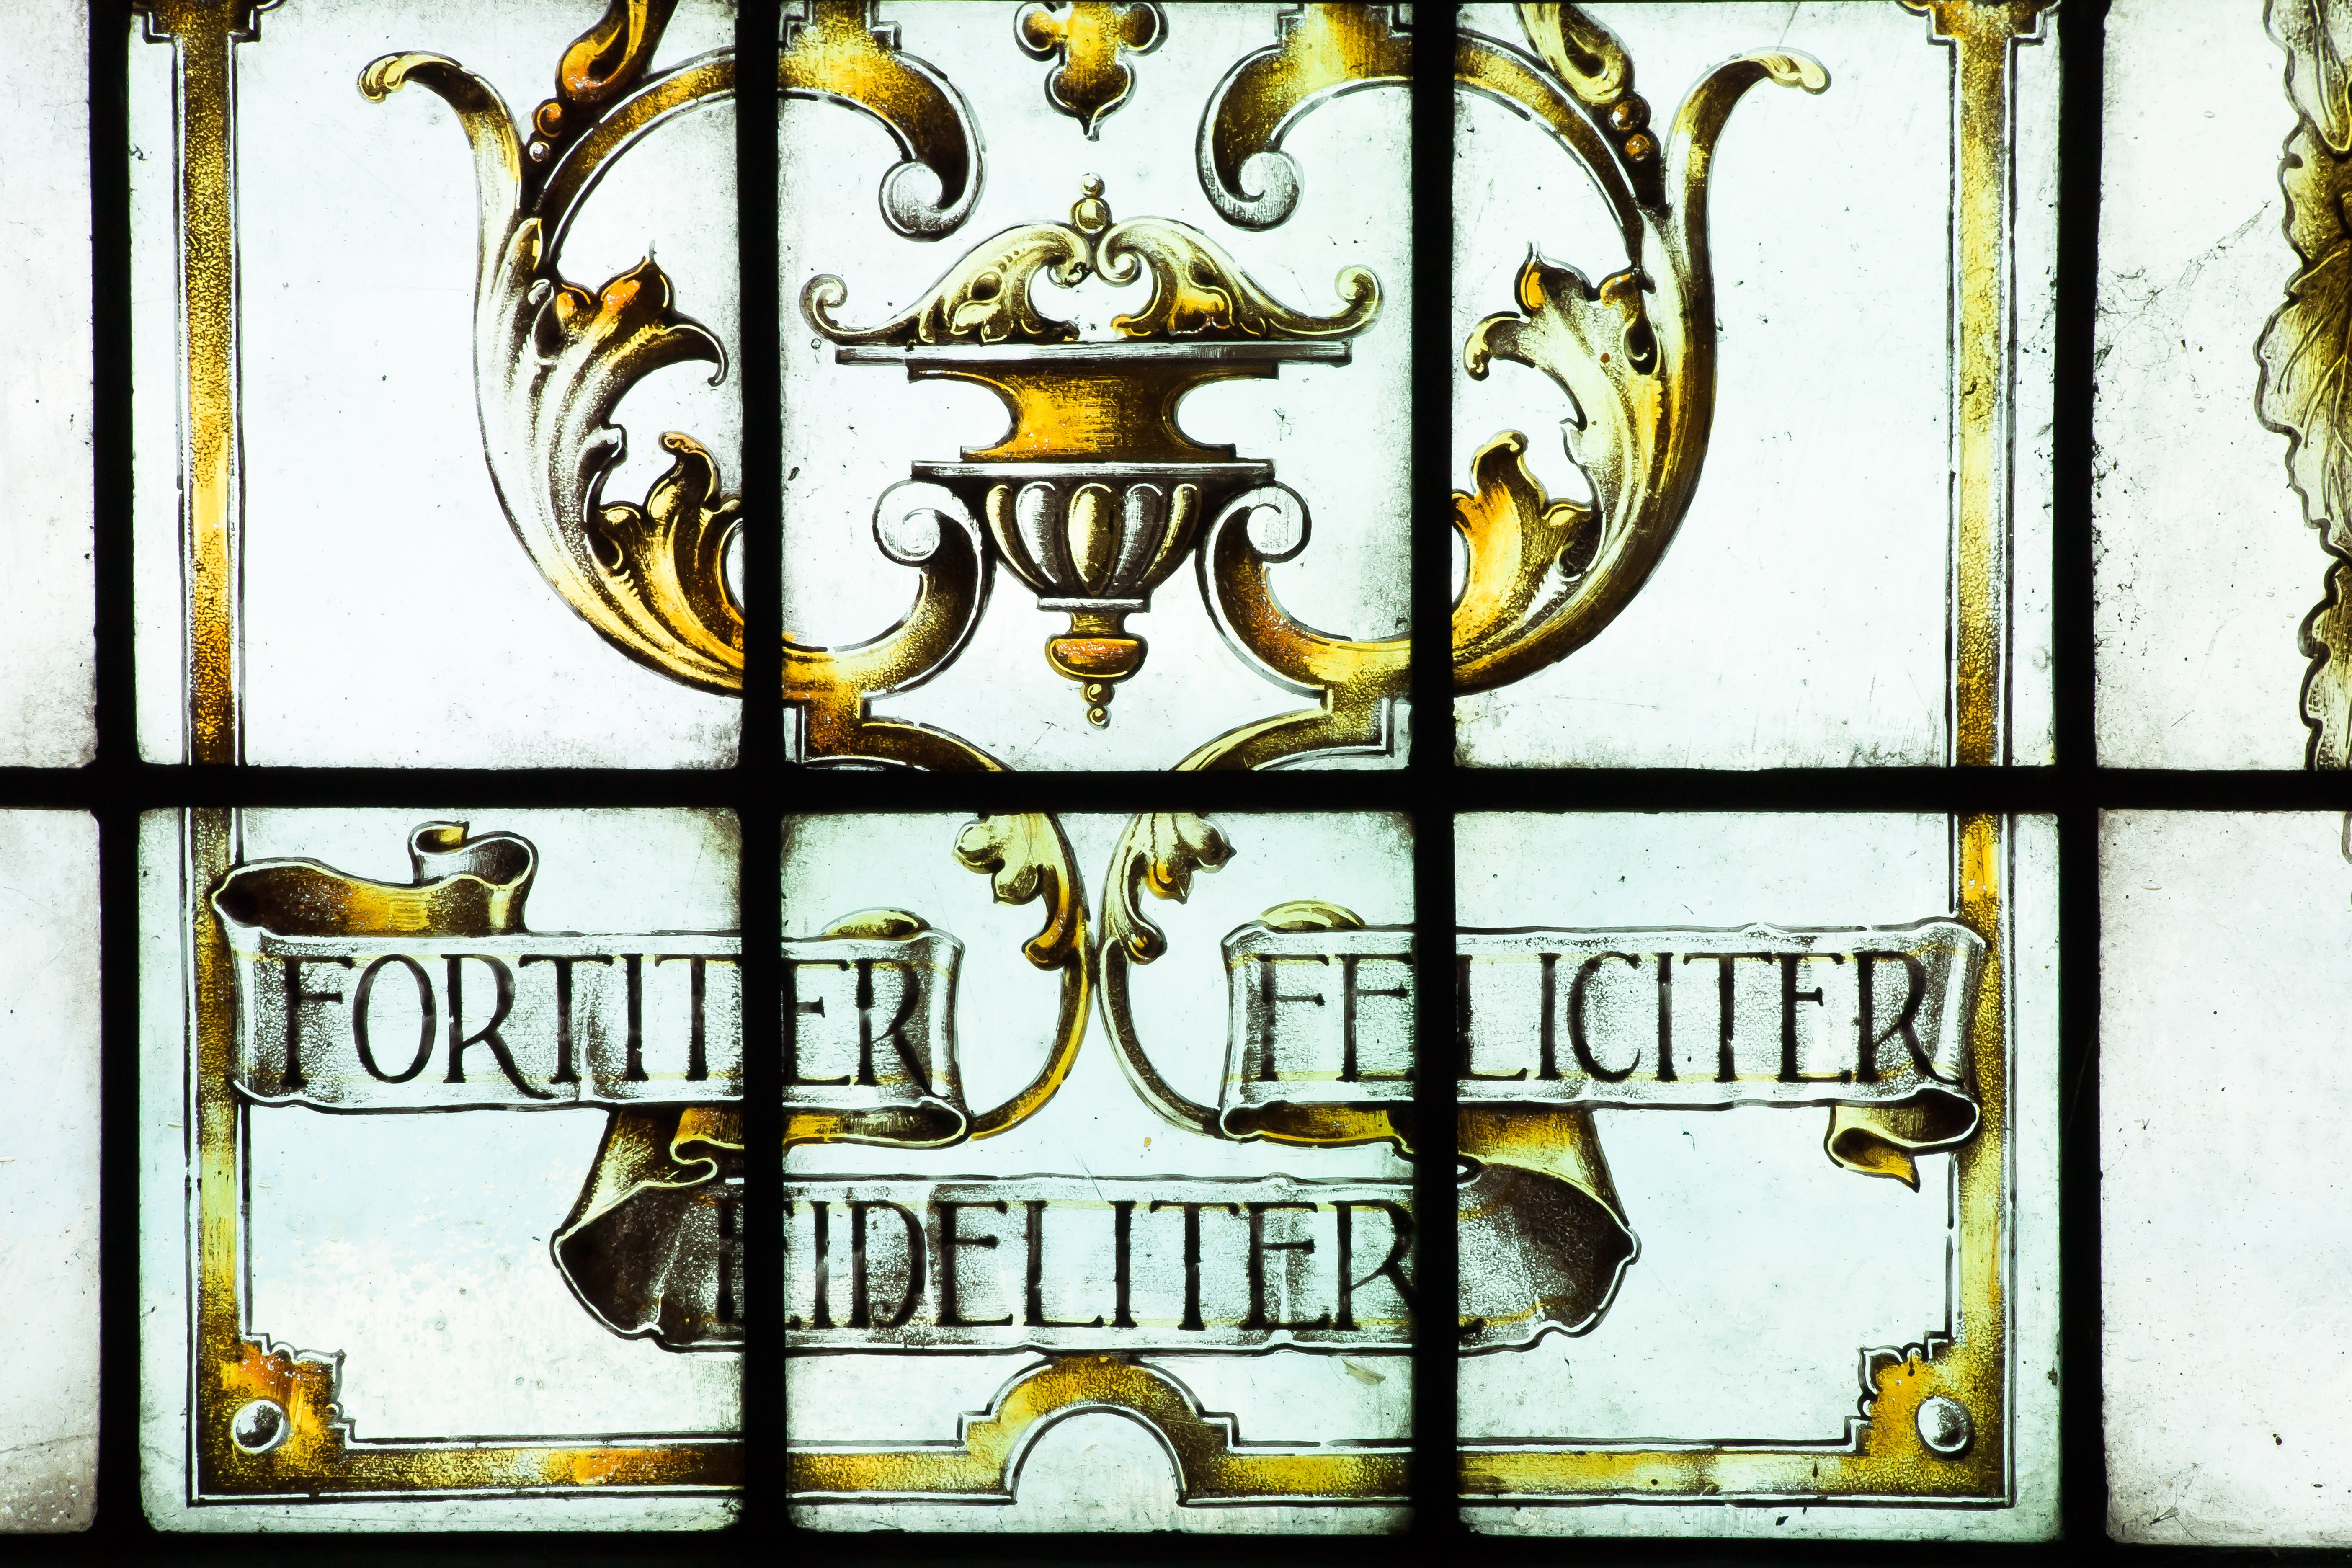
person, antique, window, glass, old, material, stained glass, motto, england, family, art, happy, latin, iron, european, tradition, strong, lead, cornwall, characters, modern art, coat of arms, leaded glass, heraldry, reliable, hereditary, earl of mount edgcumbe